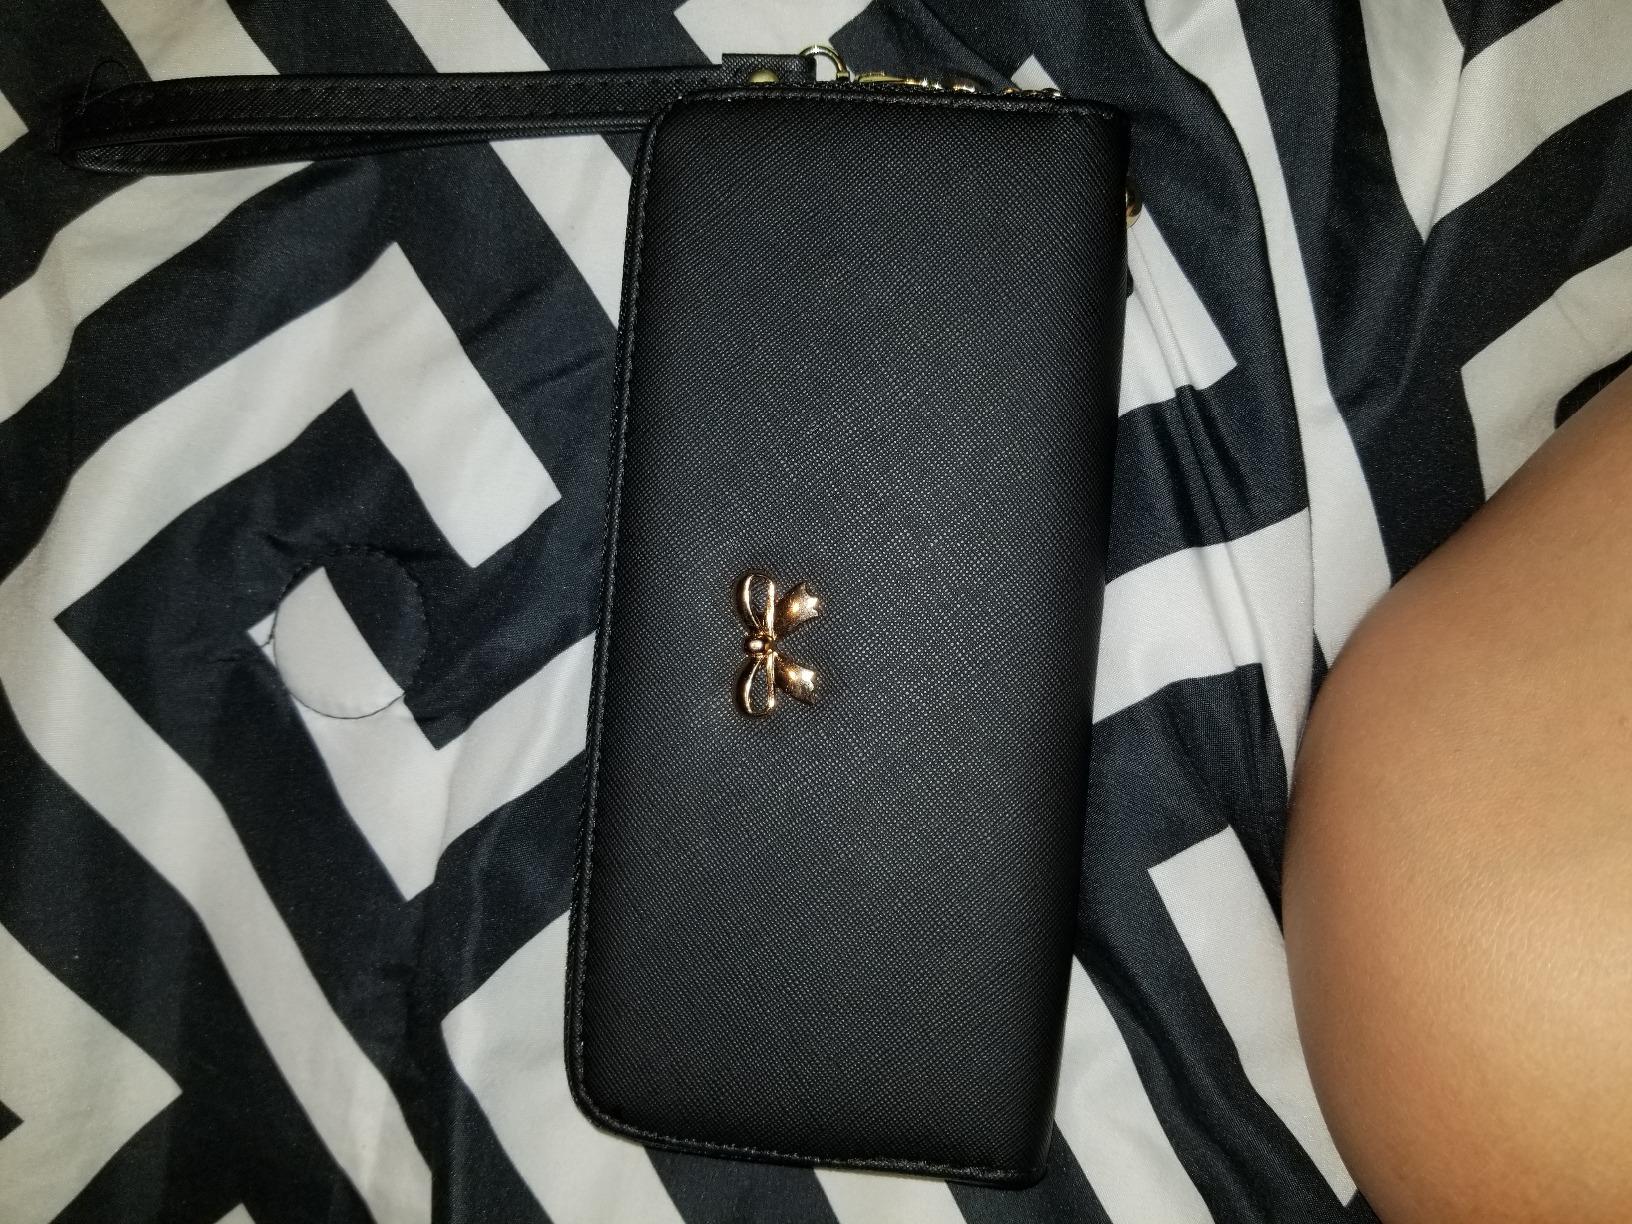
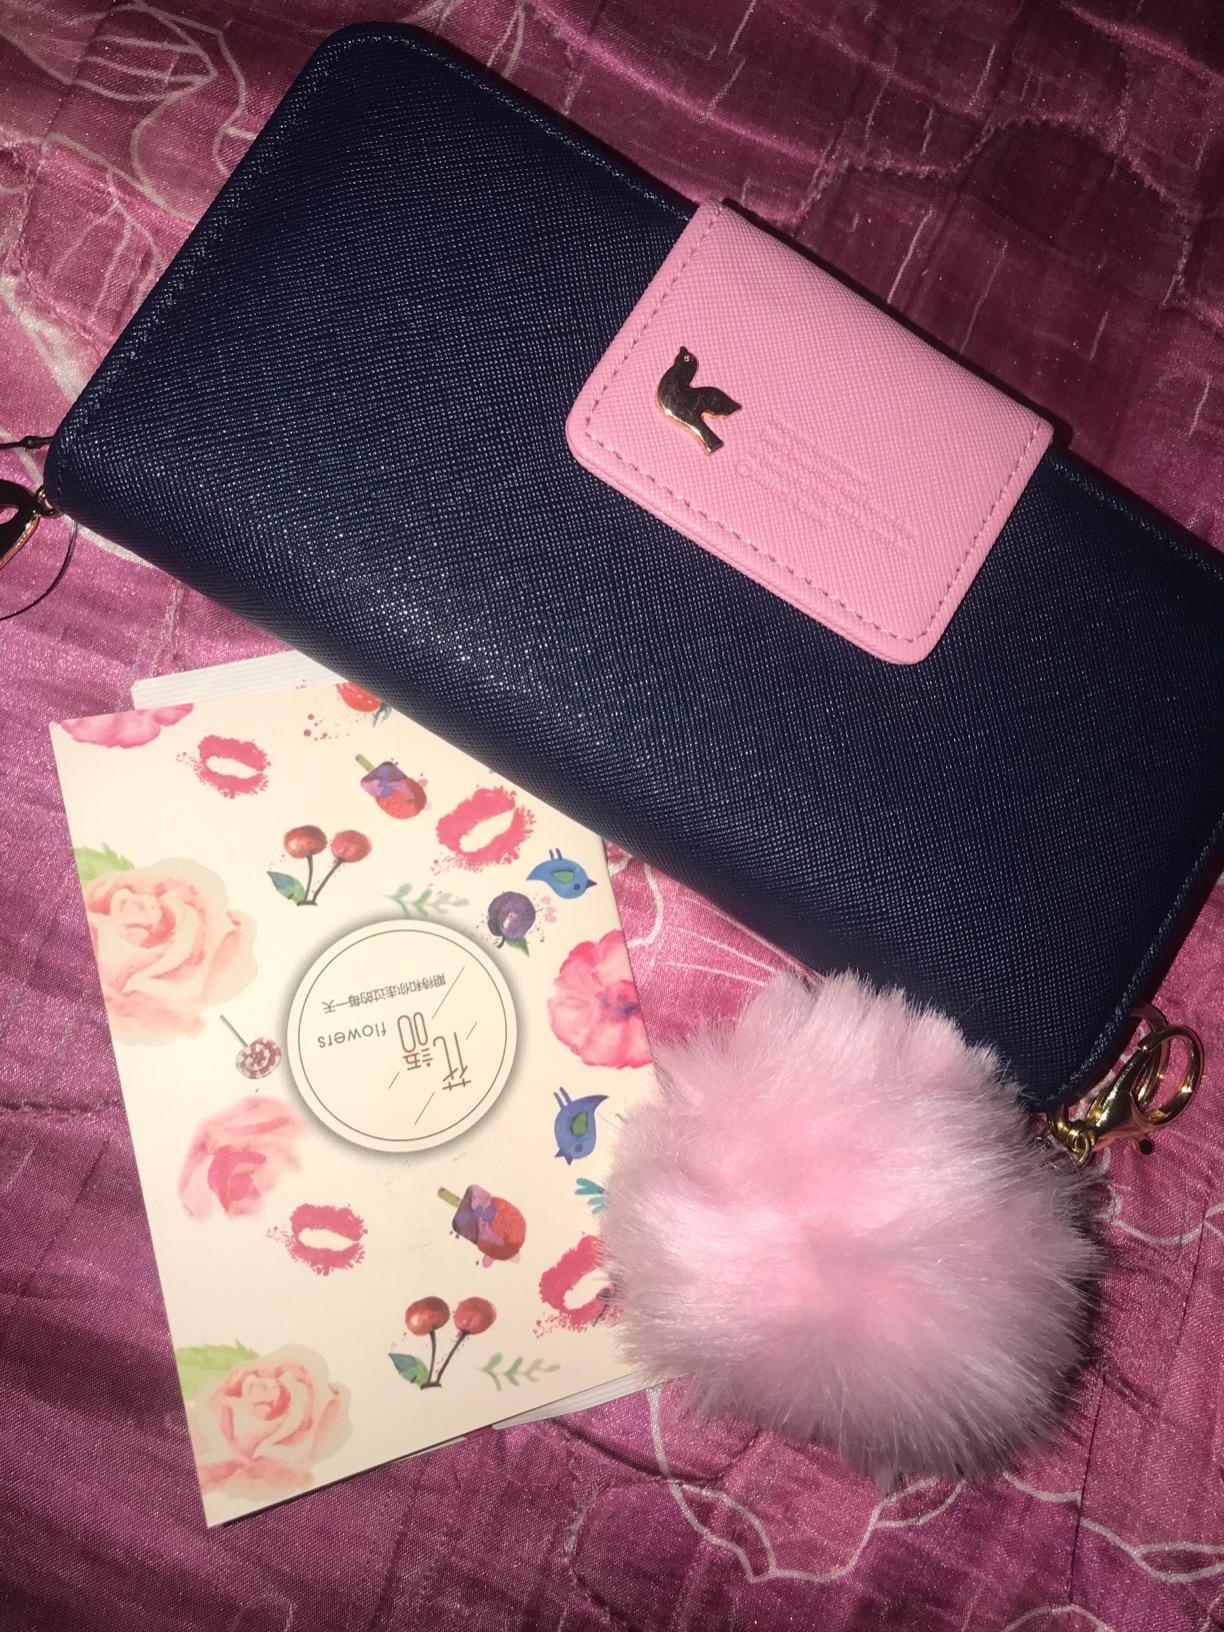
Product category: accessories_handbag
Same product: no